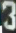
Number: 3